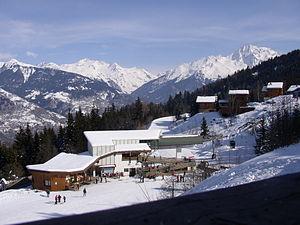
La liste des stations de sports d'hiver de Savoie présente l'ensemble des villages et stations de sports d'hiver situés sur le territoire de la Savoie, qui correspond aux deux départements français de la Savoie et de la Haute-Savoie.